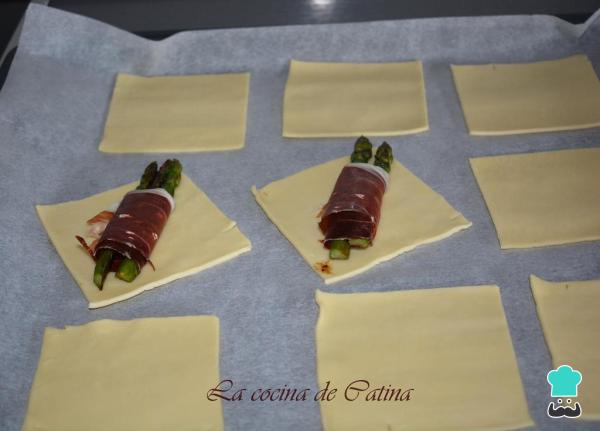
Hacemos los espárragos a la plancha vuelta y vuelta. Liamos en cada loncha de jamón 2 o 3 espárragos, ponemos los cortes de hojaldre en forma de rombo, situamos el relleno en el centro, cerramos pasando un extremo por encima del otro y sellamos bien los pañuelos de hojaldre rellenos con huevo batido.